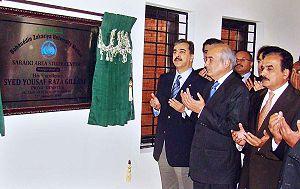
Youssouf Raza Gilani, Youssaf Raza Gilani ou Youssuf Raza Gilani parfois écrit Gillani, né le 9 juin 1952 à Karachi, est un homme d'État pakistanais. Il a été Premier ministre du 25 mars 2008 au 19 juin 2012.
Le saraiki, aussi appelé seraiki ou siraiki, est une langue et est parlée par l’ethnie saraiki du Pakistan. La langue est parlée dans le centre et le sud de la province du Pendjab.
La notion de groupes ethniques au Pakistan est importante tant elle sous-tend des différences linguistiques et géographiques ainsi que des problématiques de répartition du pouvoir, qui ont parfois dégénéré en affrontements violents. Ils sont ainsi souvent appelés groupes ethno-linguistiques. Les principaux groupes ethniques correspondent en grande partie aux quatre provinces que compte le pays. Les Pendjabis liés à la province du Pendjab sont majoritaires dans le pays, suivis par Pachtounes habitants surtout à Khyber Pakhtunkhwa puis les Sindis de la province du Sind.